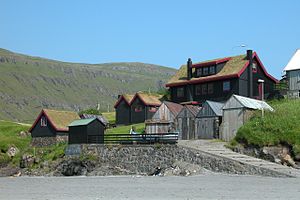
Leynar
Leynar er en bygd på Færøerne. Den ligger i Kvívíkar kommuna på Streymoys vestkyst. Bebyggelsen ligger spredt ovenfor stranden Leynasandur, som er et populært badested og rekreationsområde om sommeren. I dalen lige ved Leynar ligger søen Leynavatn, hvor det er populært at fiske. Fra Leynar går Vágatunnilin over til Vágar.